Alexandra Harris

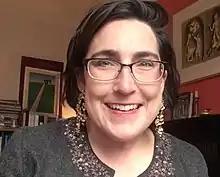
Harris in 2020

Alexandra Harris FRSL (born 1981) is a British writer and academic. From 2007 to 2017, Harris was a professor in English at the University of Liverpool.